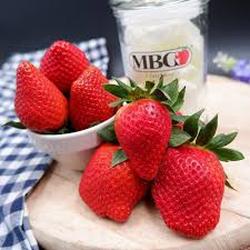
Label: Strawberry